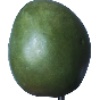
Label: Mango 1